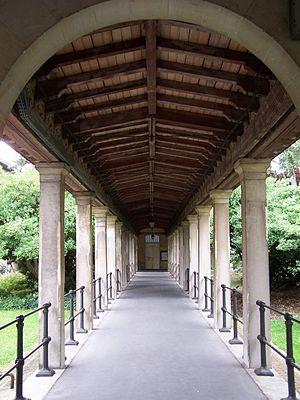
Le centre hospitalier Sainte-Anne est un site hospitalier du Groupe hospitalier universitaire Paris psychiatrie & neurosciences situé dans le 14ᵉ arrondissement de Paris, spécialisé en psychiatrie, neurologie, neurochirurgie, neuroimagerie et addictologie. Cet ancien établissement, dont la première création date de 1651, demeure en France, avec l'hôpital Esquirol à Saint-Maurice le symbole des asiles psychiatriques.
Le groupe hospitalier universitaire Paris Psychiatrie & neurosciences, ou GHU Paris, est un groupe hospitalier universitaire spécialisé en psychiatrie, neurologie, neurochirurgie, neuroimagerie et addictologie situé à Paris, Épinay-sur-Orge, dans l'Essonne et Neuilly-sur-Marne, en Seine-et-Marne.